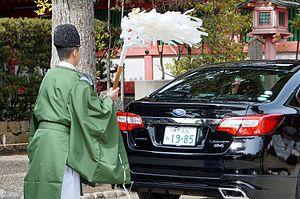
Prêtre purifiant une voiture